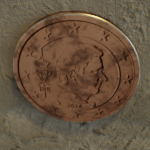
Coin value: 1cent
Country: be
Edition: 2014